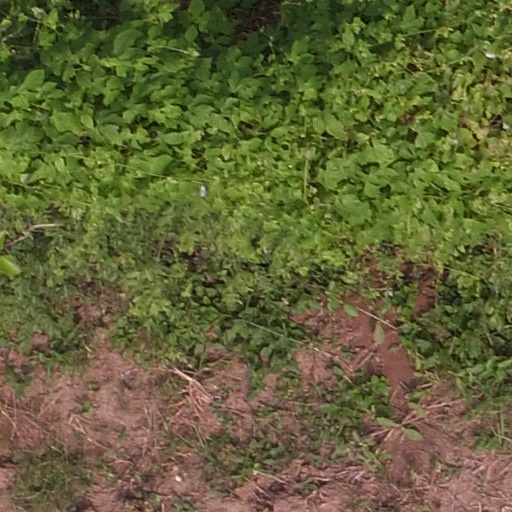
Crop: maize; corn